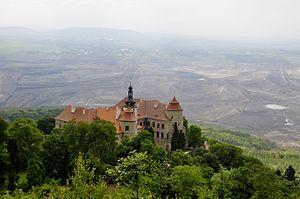
Le château de Jezeří est situé à l'ouest de Dolní Jiřetín dans le district de Most dans la région d'Ústí nad Labem, sur le versant sud des Monts Métallifères en République tchèque.